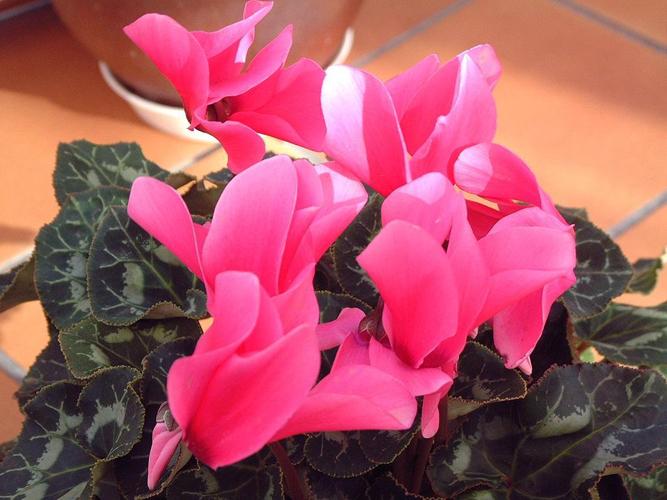
Label: cyclamen